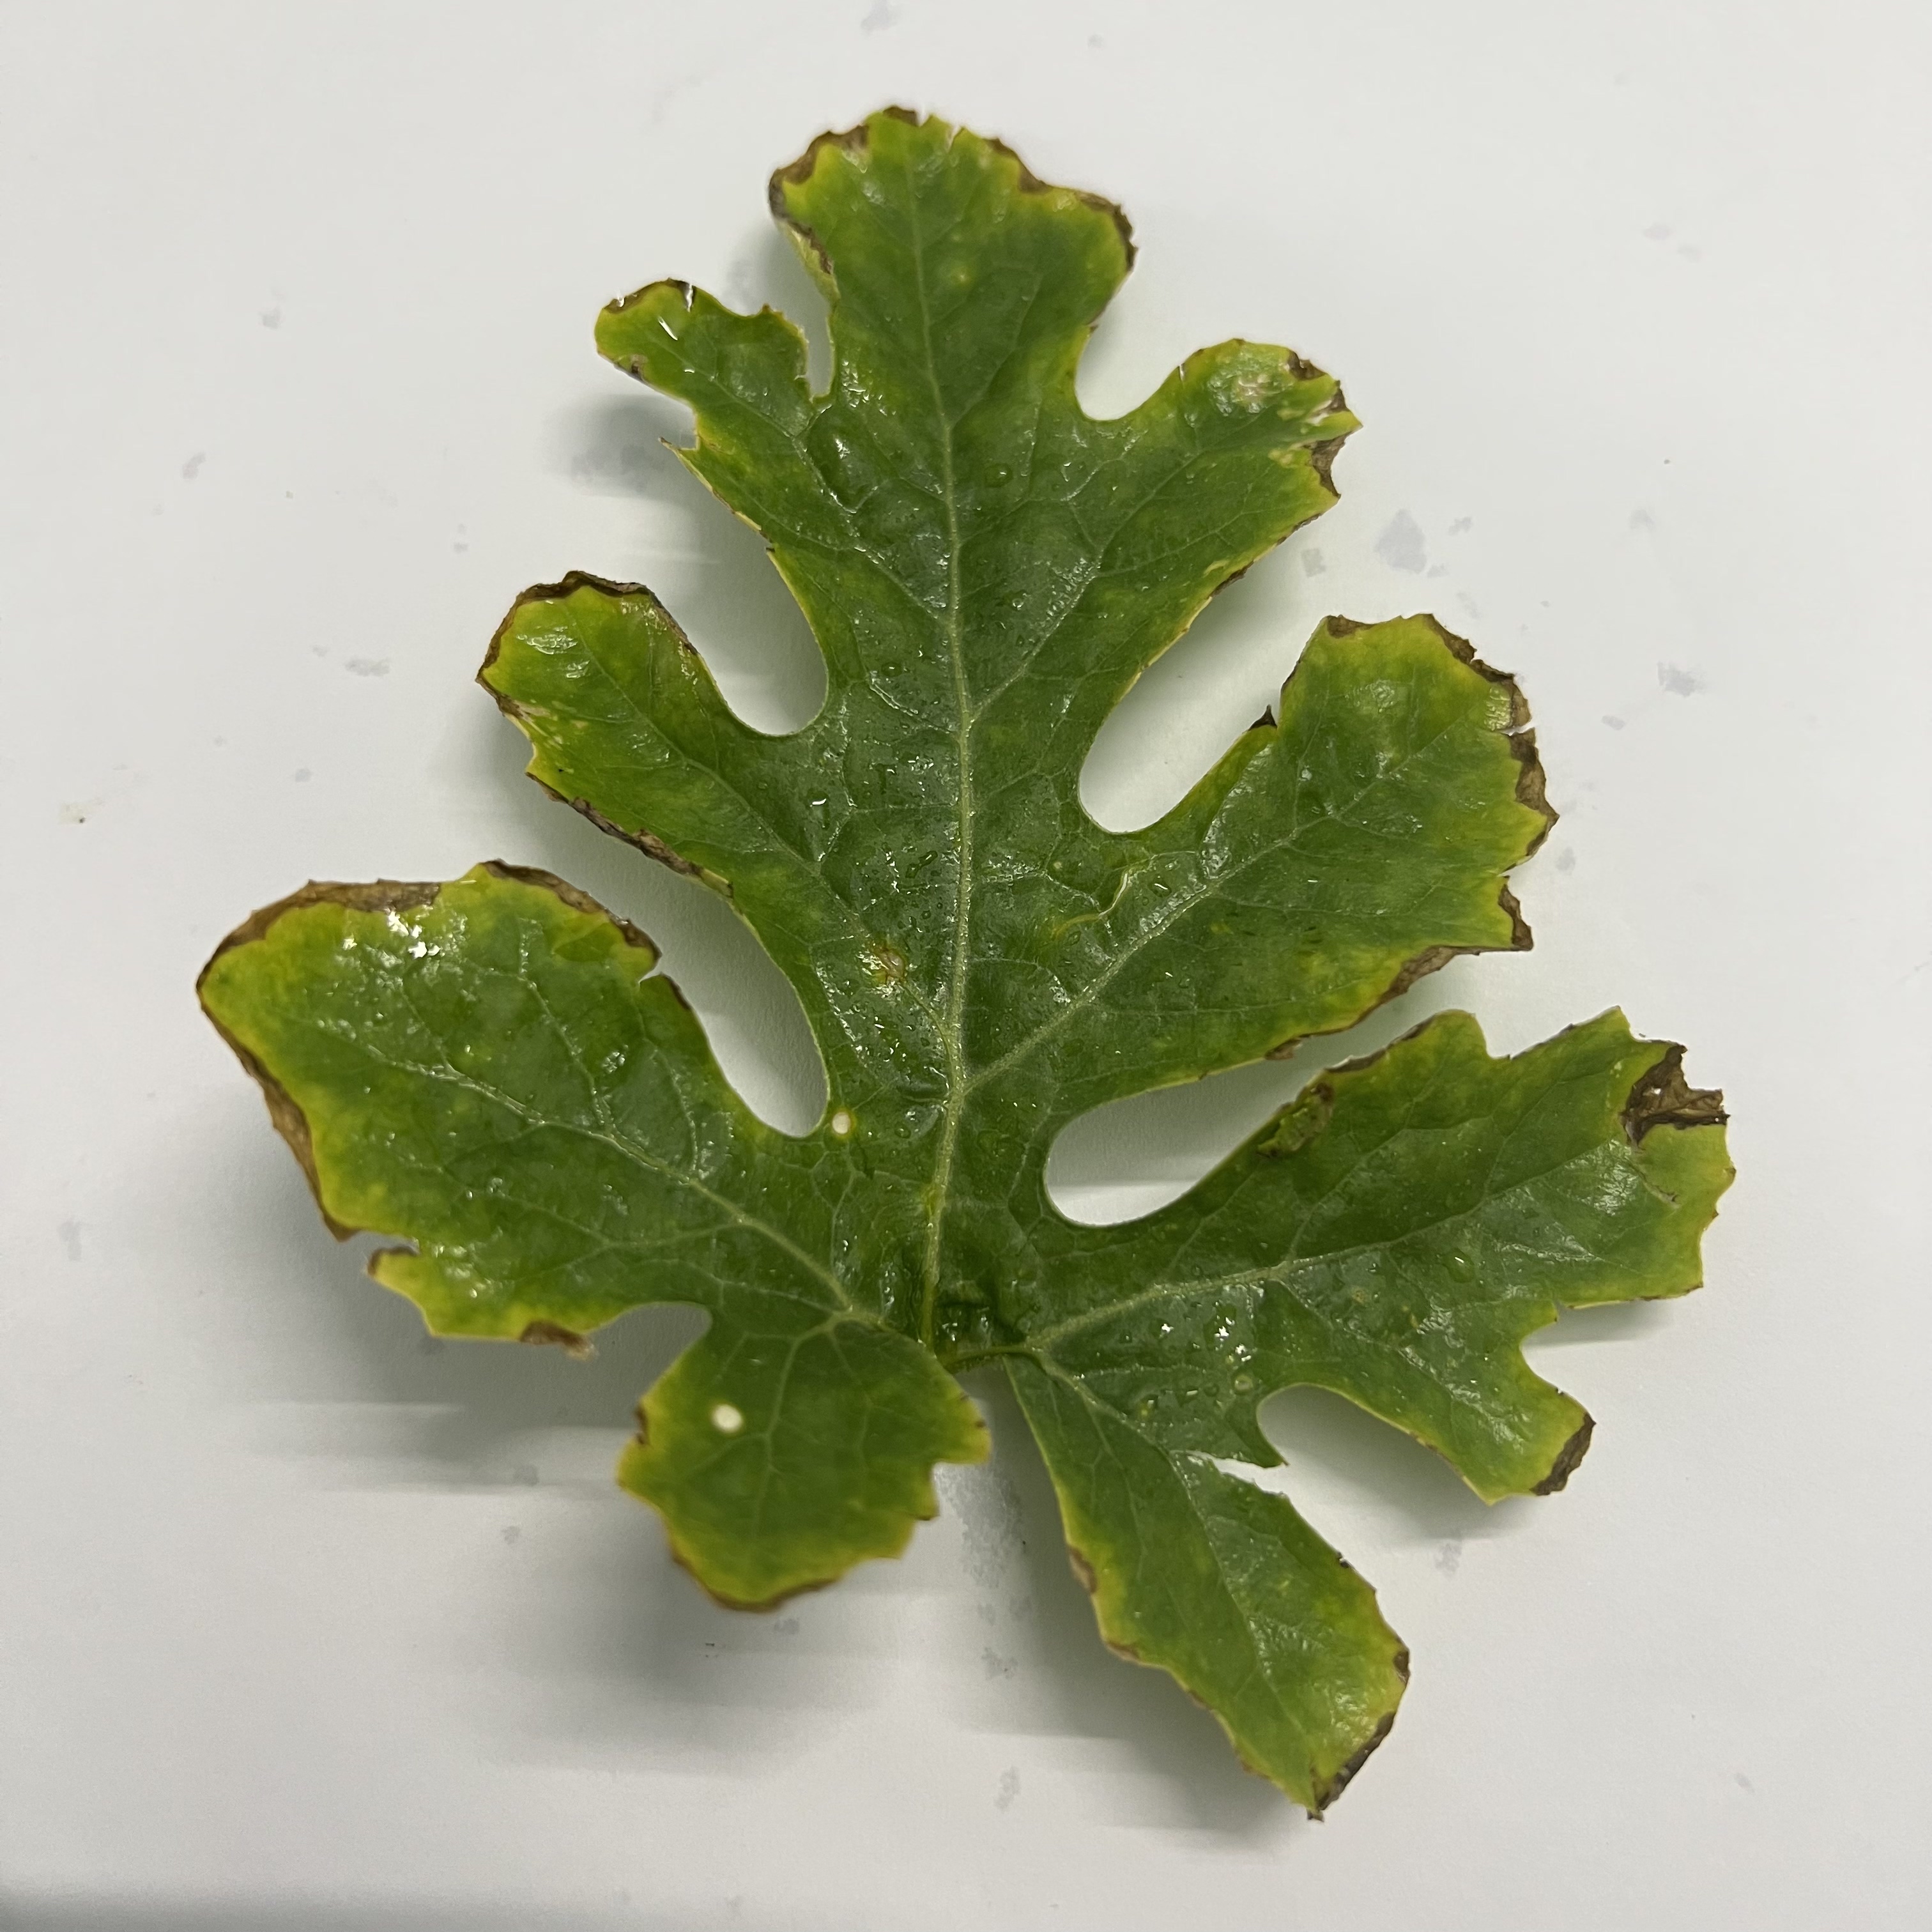
Label: Downy_Mildew